Lapmežciems Parish

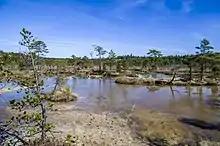
Sulfur lake

Lapmežciems Parish is an administrative unit of Tukums Municipality, in the Vidzeme region of Latvia.